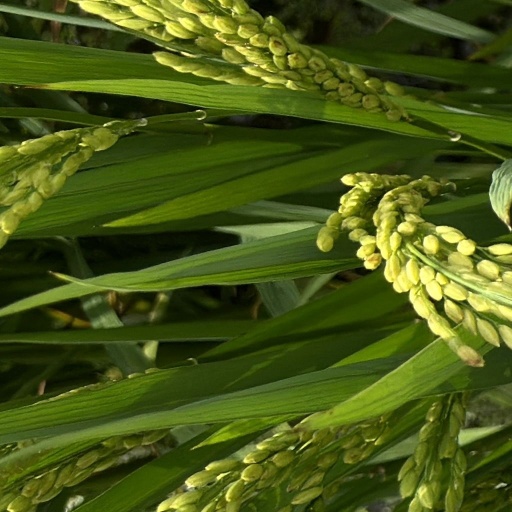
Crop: rice